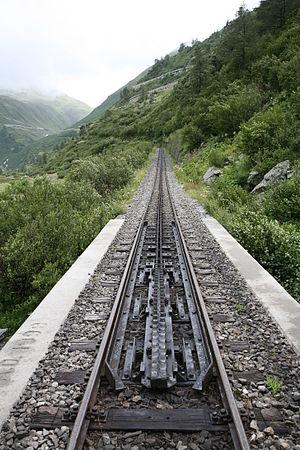
Transition entre la traction normale et à crémaillère. Voie sommitale de la Furka près de Gletsch, en Suisse.
La ligne sommitale de la Furka est une ligne de chemin de fer à crémaillère suisse à voie métrique entre Realp et Oberwald via le tunnel de faîte du col de la Furka, exploitée par la Dampfbahn Furka-Bergstrecke AG. D'une longueur de presque 18 km, c'est la plus longue ligne non électrifiée du pays.